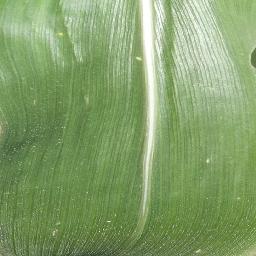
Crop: corn
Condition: (maize)_healthy